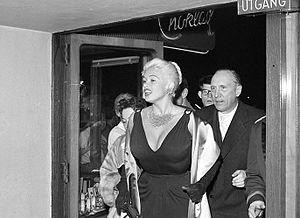
Le Park, à l'origine le Park-Teatern, est une salle de cinéma du réseau SF Bio située au numéro 18 de la voie publique Sturegatan, dans la ville de Stockholm, en Suède.
Ri-Teatrarna est une ancienne chaîne de salles de cinéma suédoise, et a été l'un des plus importants exploitant de salles durant l'âge d'or de la fréquentation des salles de cinéma en Suède, des années 1930 aux années 1950. La plupart des salles de Ri-Teatrarna commençait par le préfixe « Ri », comme le Rio, le Rita, ou la Riviera.